Richard Mastracchio

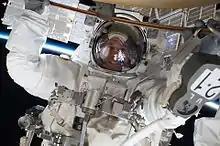
Mastracchio pictured during an EVA with Clayton Anderson as part of STS-131

On arrival at the station, Discovery's crew dropped off more than 27,000 pounds of hardware, supplies and equipment, including a tank full of ammonia coolant, new crew sleeping quarters, and three experiment racks. As the EVA lead, Mastracchio performed three spacewalks during this mission and logged 20 hours and 17 minutes of extravehicular activity. On the return journey, the Leonardo Multi-Purpose Logistics Module inside Discovery's payload bay was packed with over 6,000 pounds of hardware, science results, and trash. The STS-131 mission was accomplished in 15 days, 02 hours, 47 minutes, 10 seconds, and traveled 6,232,235 statute miles in 238 orbits.